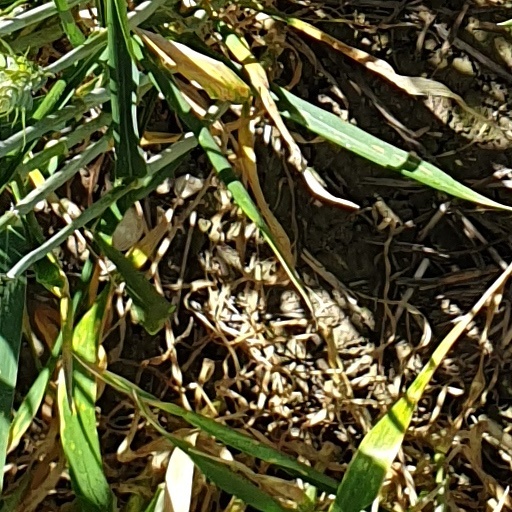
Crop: wheat